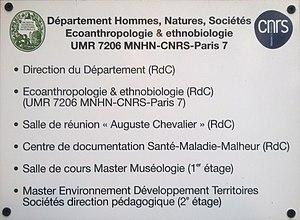
Département de Géonomie (Hommes, Nature, Sociétés), MNHN Paris, photo S.I.Cepleanu
Le terme d’histoire naturelle est apparu en français au XVIᵉ siècle pour désigner les livres décrivant les objets de la nature. Au XXIᵉ siècle, le Muséum national d'histoire naturelle propose une définition du terme histoire naturelle :
La géonomie est la science des rapports entre les sociétés humaines et leur environnement naturel. Aujourd’hui on utilise plutôt, pour la partie générale, les locutions « approche systémique », « éco-citoyenneté », « éco-géographie », « ethnoécologie » et/ou « éco-anthropologie », et pour la partie appliquée les dénominations de « gestion intégrée », d’« économie écologique », de « bio-économie » et de « développement durable », ou encore des acronymes comme « STI-2D ».
L’éducation à l’environnement et au développement durable, souvent associée aux notions d’écocitoyenneté, de formation et de diffusion de la culture scientifique, est un courant pédagogique qui s’enracine dans des mouvements anciens tels que l’éducation nouvelle, l’écologie humaine, l'éducation populaire ou la « Société des Amis de la Nature » de Pierre Bovet et qui vise à changer les pratiques de l’humanité en matière d’utilisation et de gestion des ressources de la Terre.